Harold Edward Winterbottom

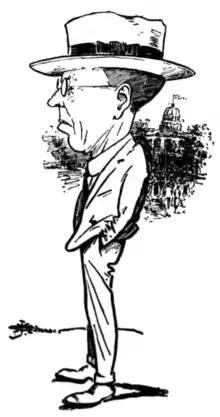
caricature by J. H. Chinner

Winterbottom was born in London, second son of Charles John Winterbottom (c. 1847 – 18 February 1890), who, as accountant for the English & Australian Copper Company of Port Adelaide, emigrated with his wife Jane Winterbottom, née Firkins and small family to South Australia on the RMS "Iberia" in 1888 and had a home on the Esplanade, Semaphore.